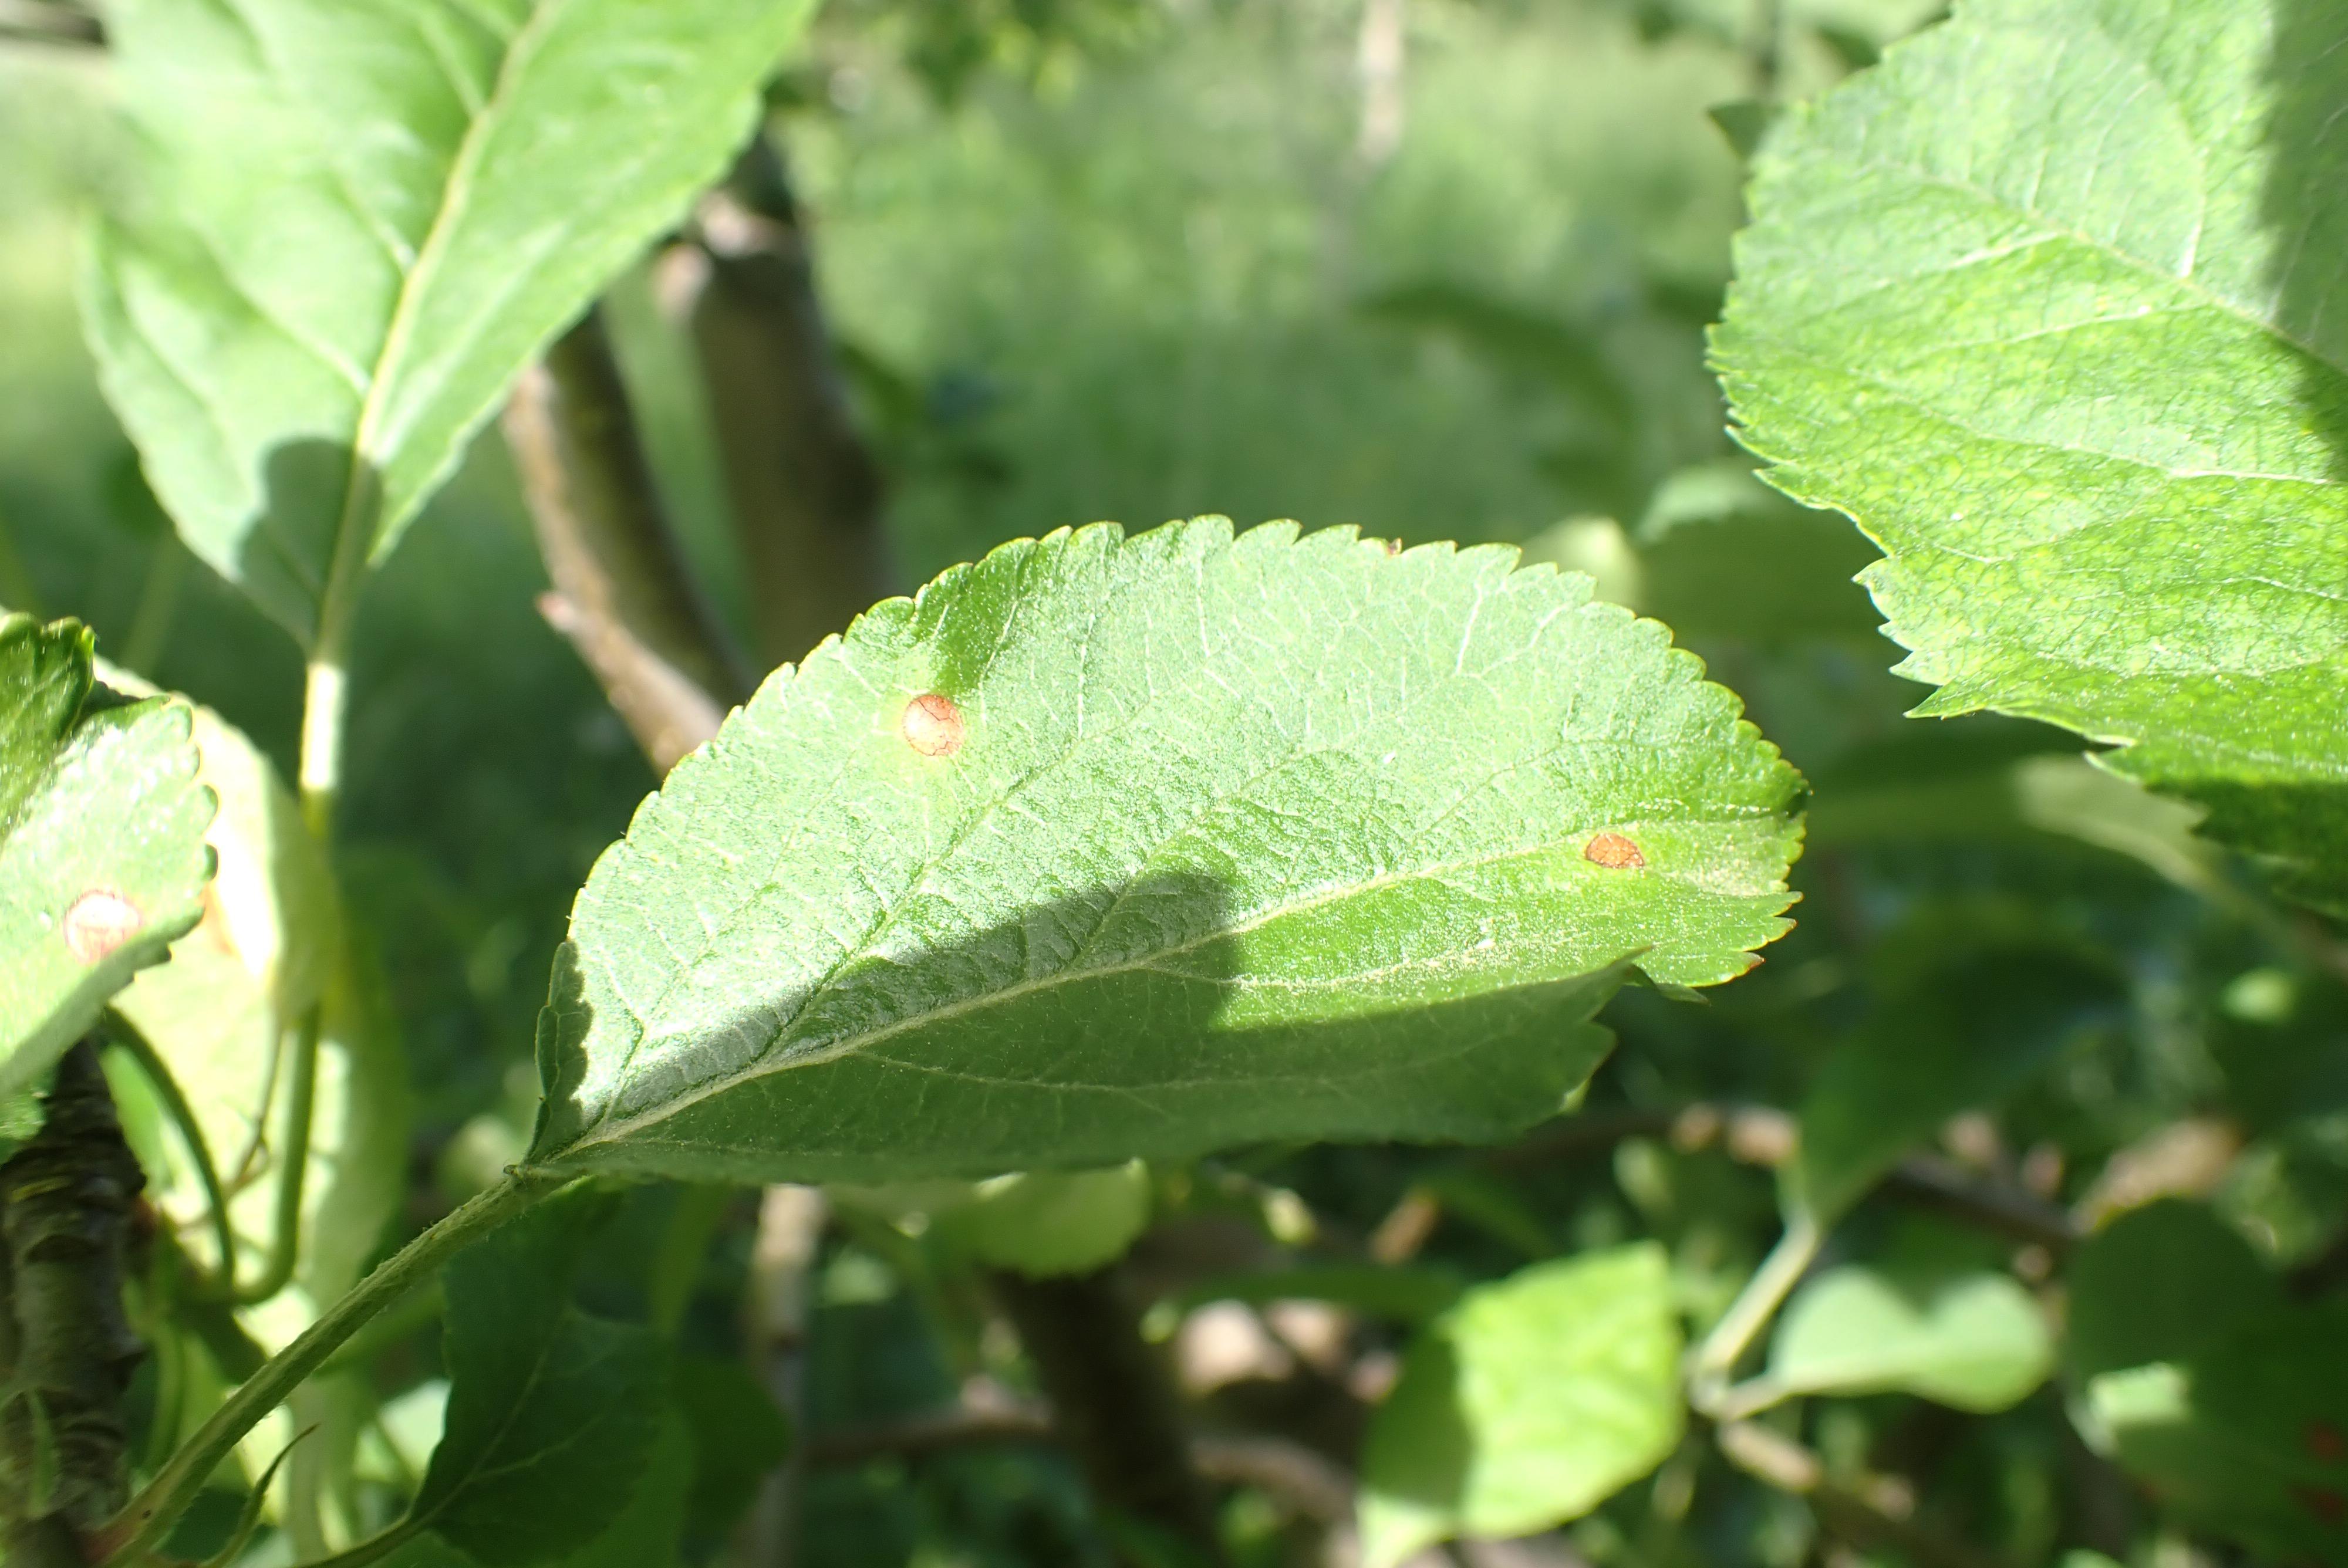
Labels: frog_eye_leaf_spot